George F. Bond

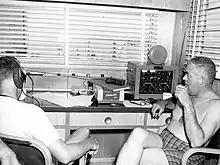
Drs. Walter Mazzone and George Bond inside the communications center of SEALAB I

Albert R. Behnke proposed the idea of exposing humans to increased ambient pressures long enough for the blood and tissues to become saturated with inert gases in 1942. In 1957, Bond began the Genesis project proving that humans could in fact withstand prolonged exposure to different breathing gases and increased environmental pressures. Once saturation is achieved, the amount of time needed for decompression depends on the depth and gases breathed. This was the beginning of saturation diving and the US Navy's Man-in-the-Sea Program.